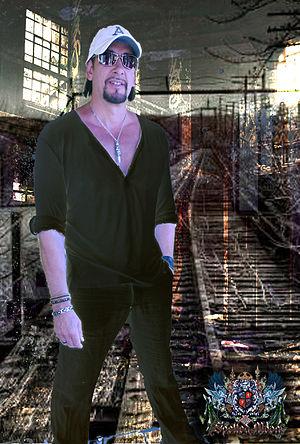
Ralph Rieckermann est un musicien américain connu pour avoir été le bassiste du groupe allemand de hard rock Scorpions de 1992 à 2004.